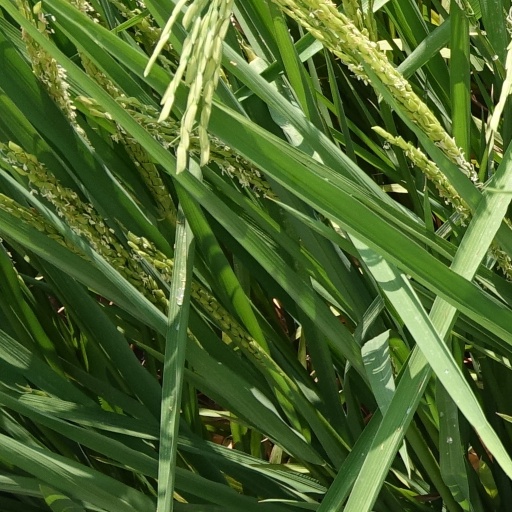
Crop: rice